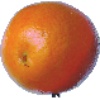
Label: Tangelo 1